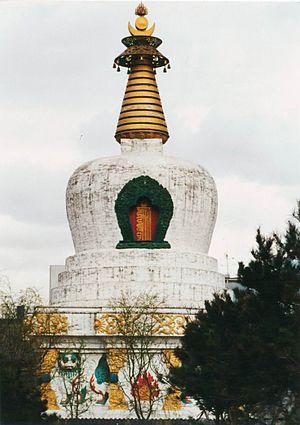
Shenyang, anciennement Fengtian, est la capitale de la province chinoise du Liaoning située au nord-est de la Chine à 550 kilomètres au nord de Pékin. Circonscription la plus peuplée de cette province avec ses 8,3 millions d'habitants, elle a le statut de ville sous-provinciale. Sa population urbaine est également la plus importante de la Chine du Nord-Est. Shenyang est le coeur d'une mégalopole de 27 millions de personnes entièrement située dans la province de Liaoning qui comprend une dizaine de villes dont Dalian, Benxi, Anshan et Liaoyang. La circonscription de Shenyang d'une superficie de 12 942 km² est en partie rurale. Elle comprend outre l'agglomération de Shenyang subdivisée en 10 districts, la ville de Xinmin et deux xians ruraux.